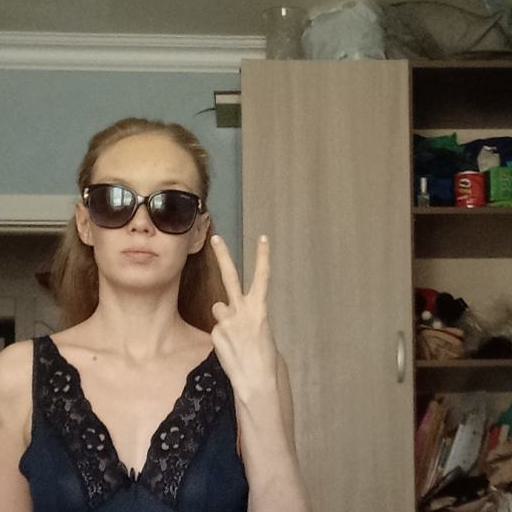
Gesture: peace_inverted